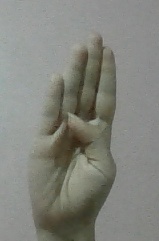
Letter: kaaf